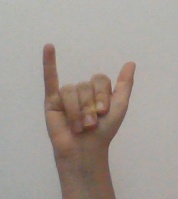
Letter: ya